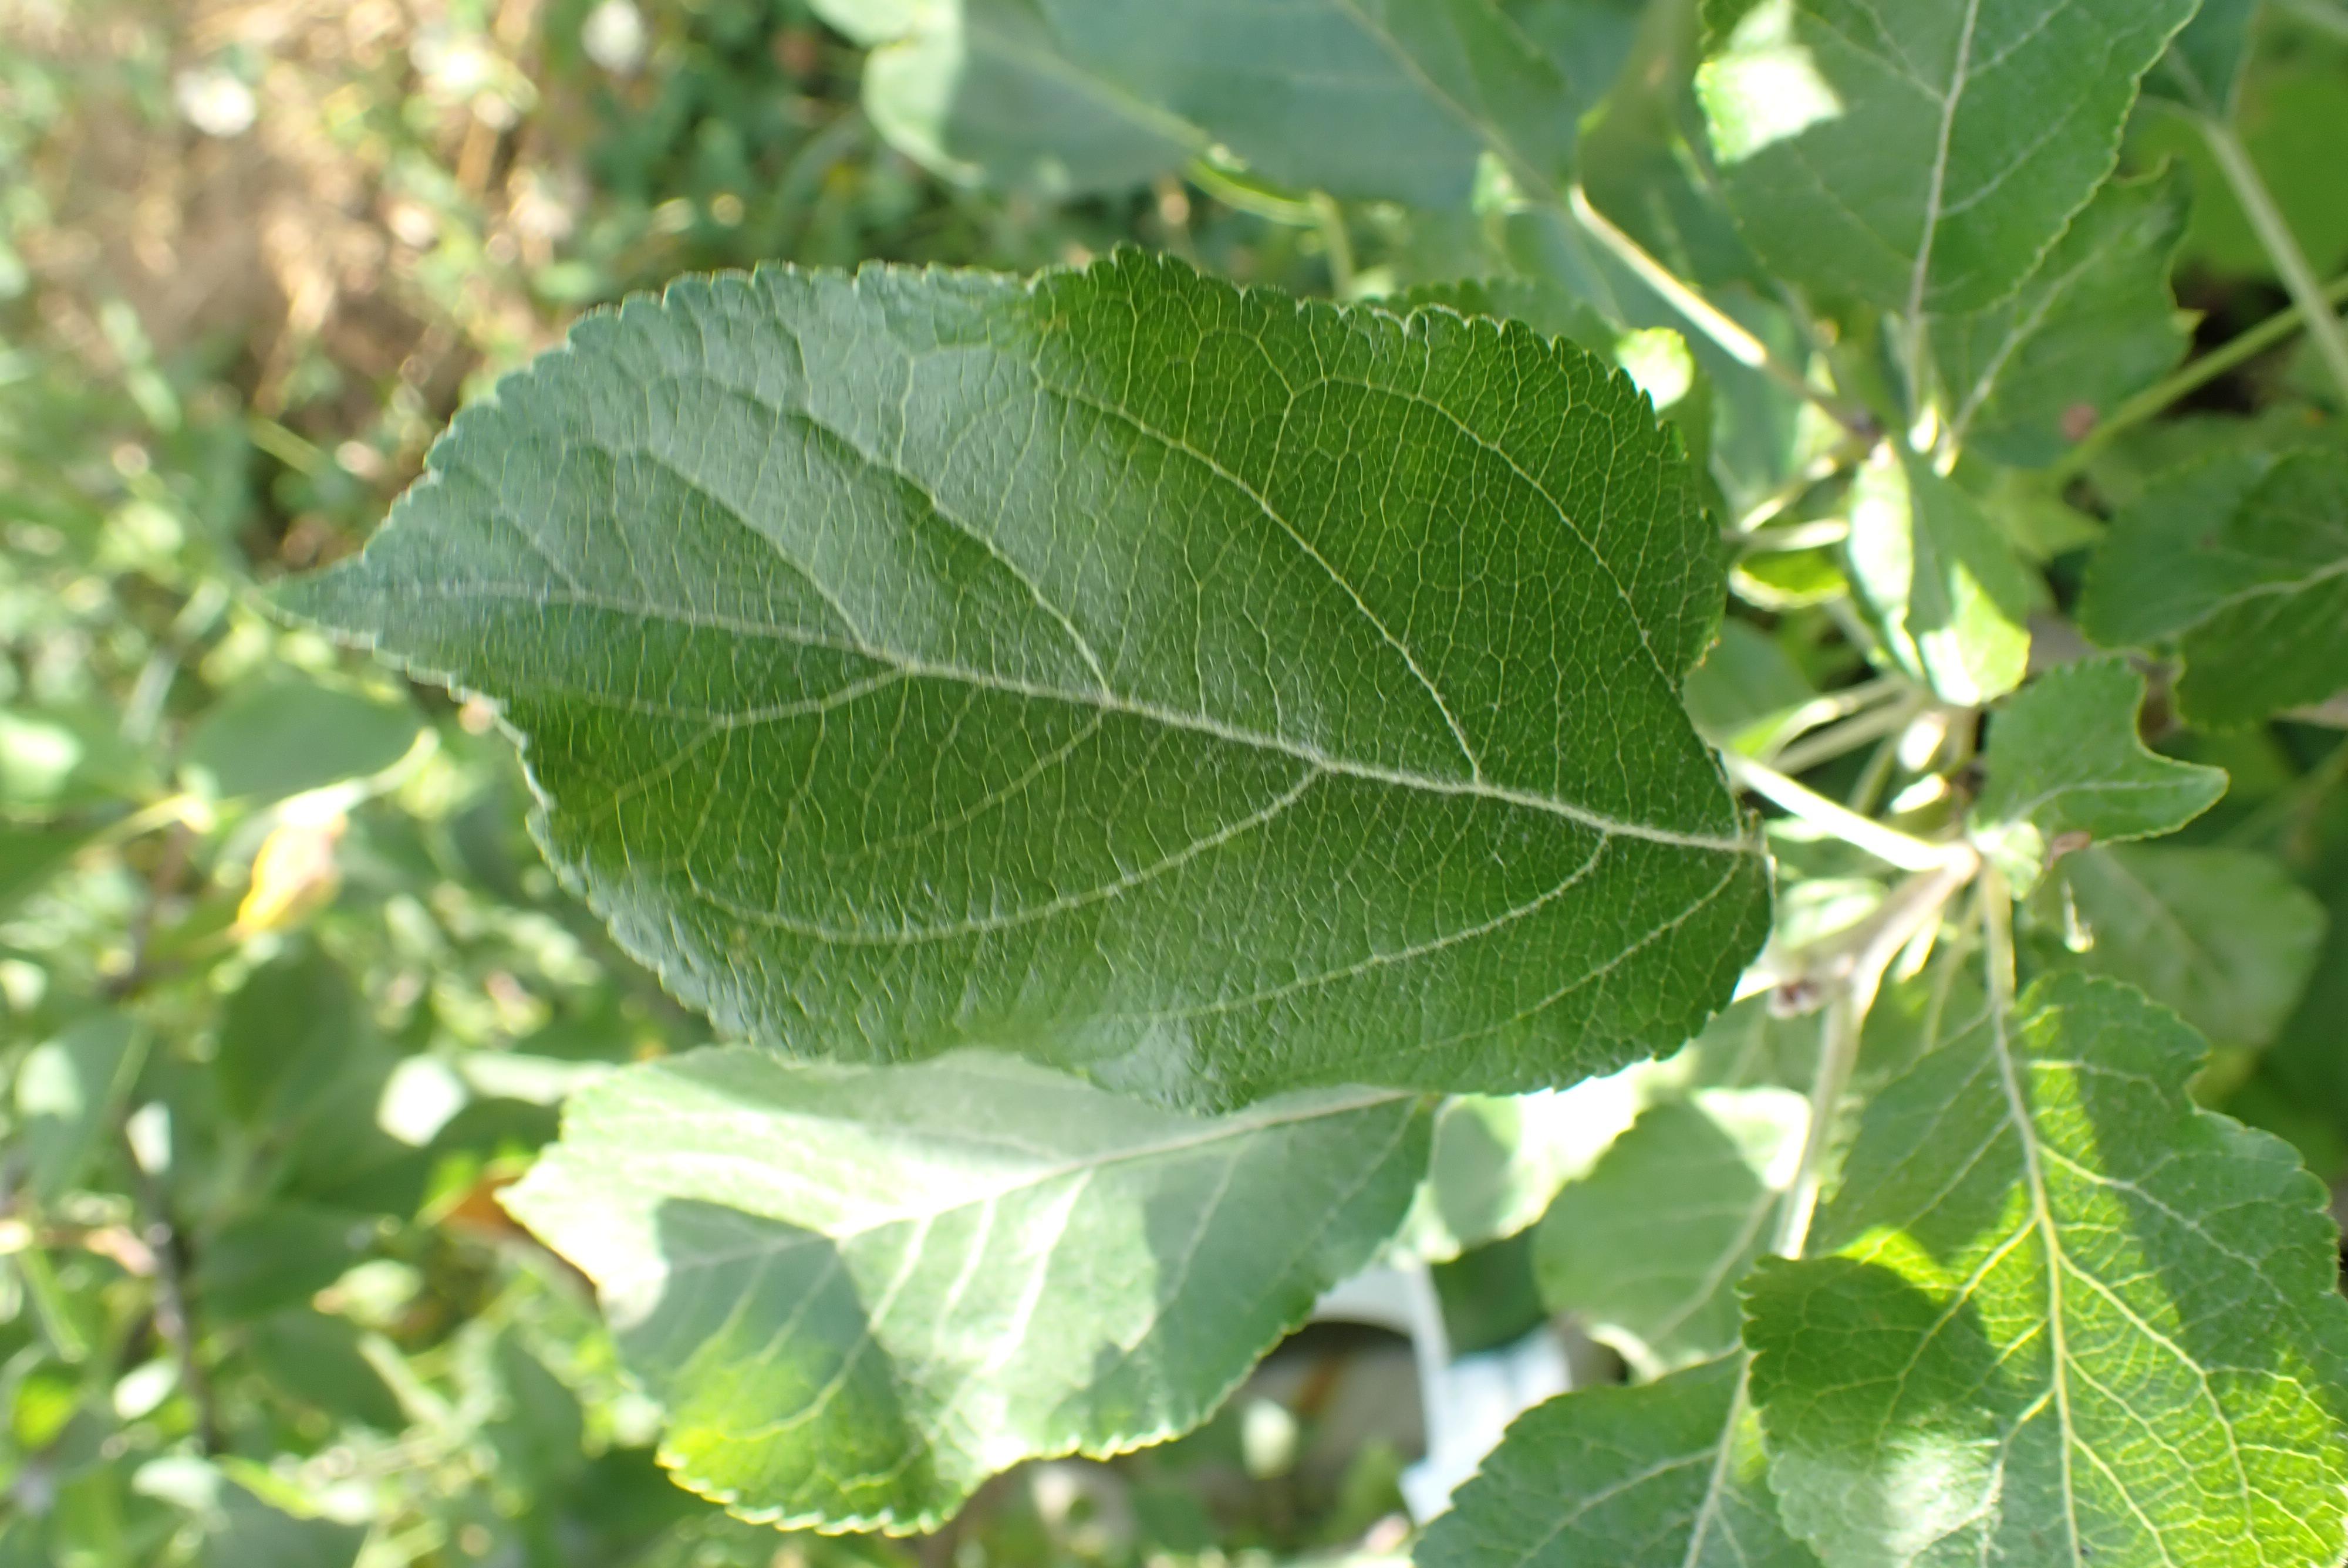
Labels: healthy